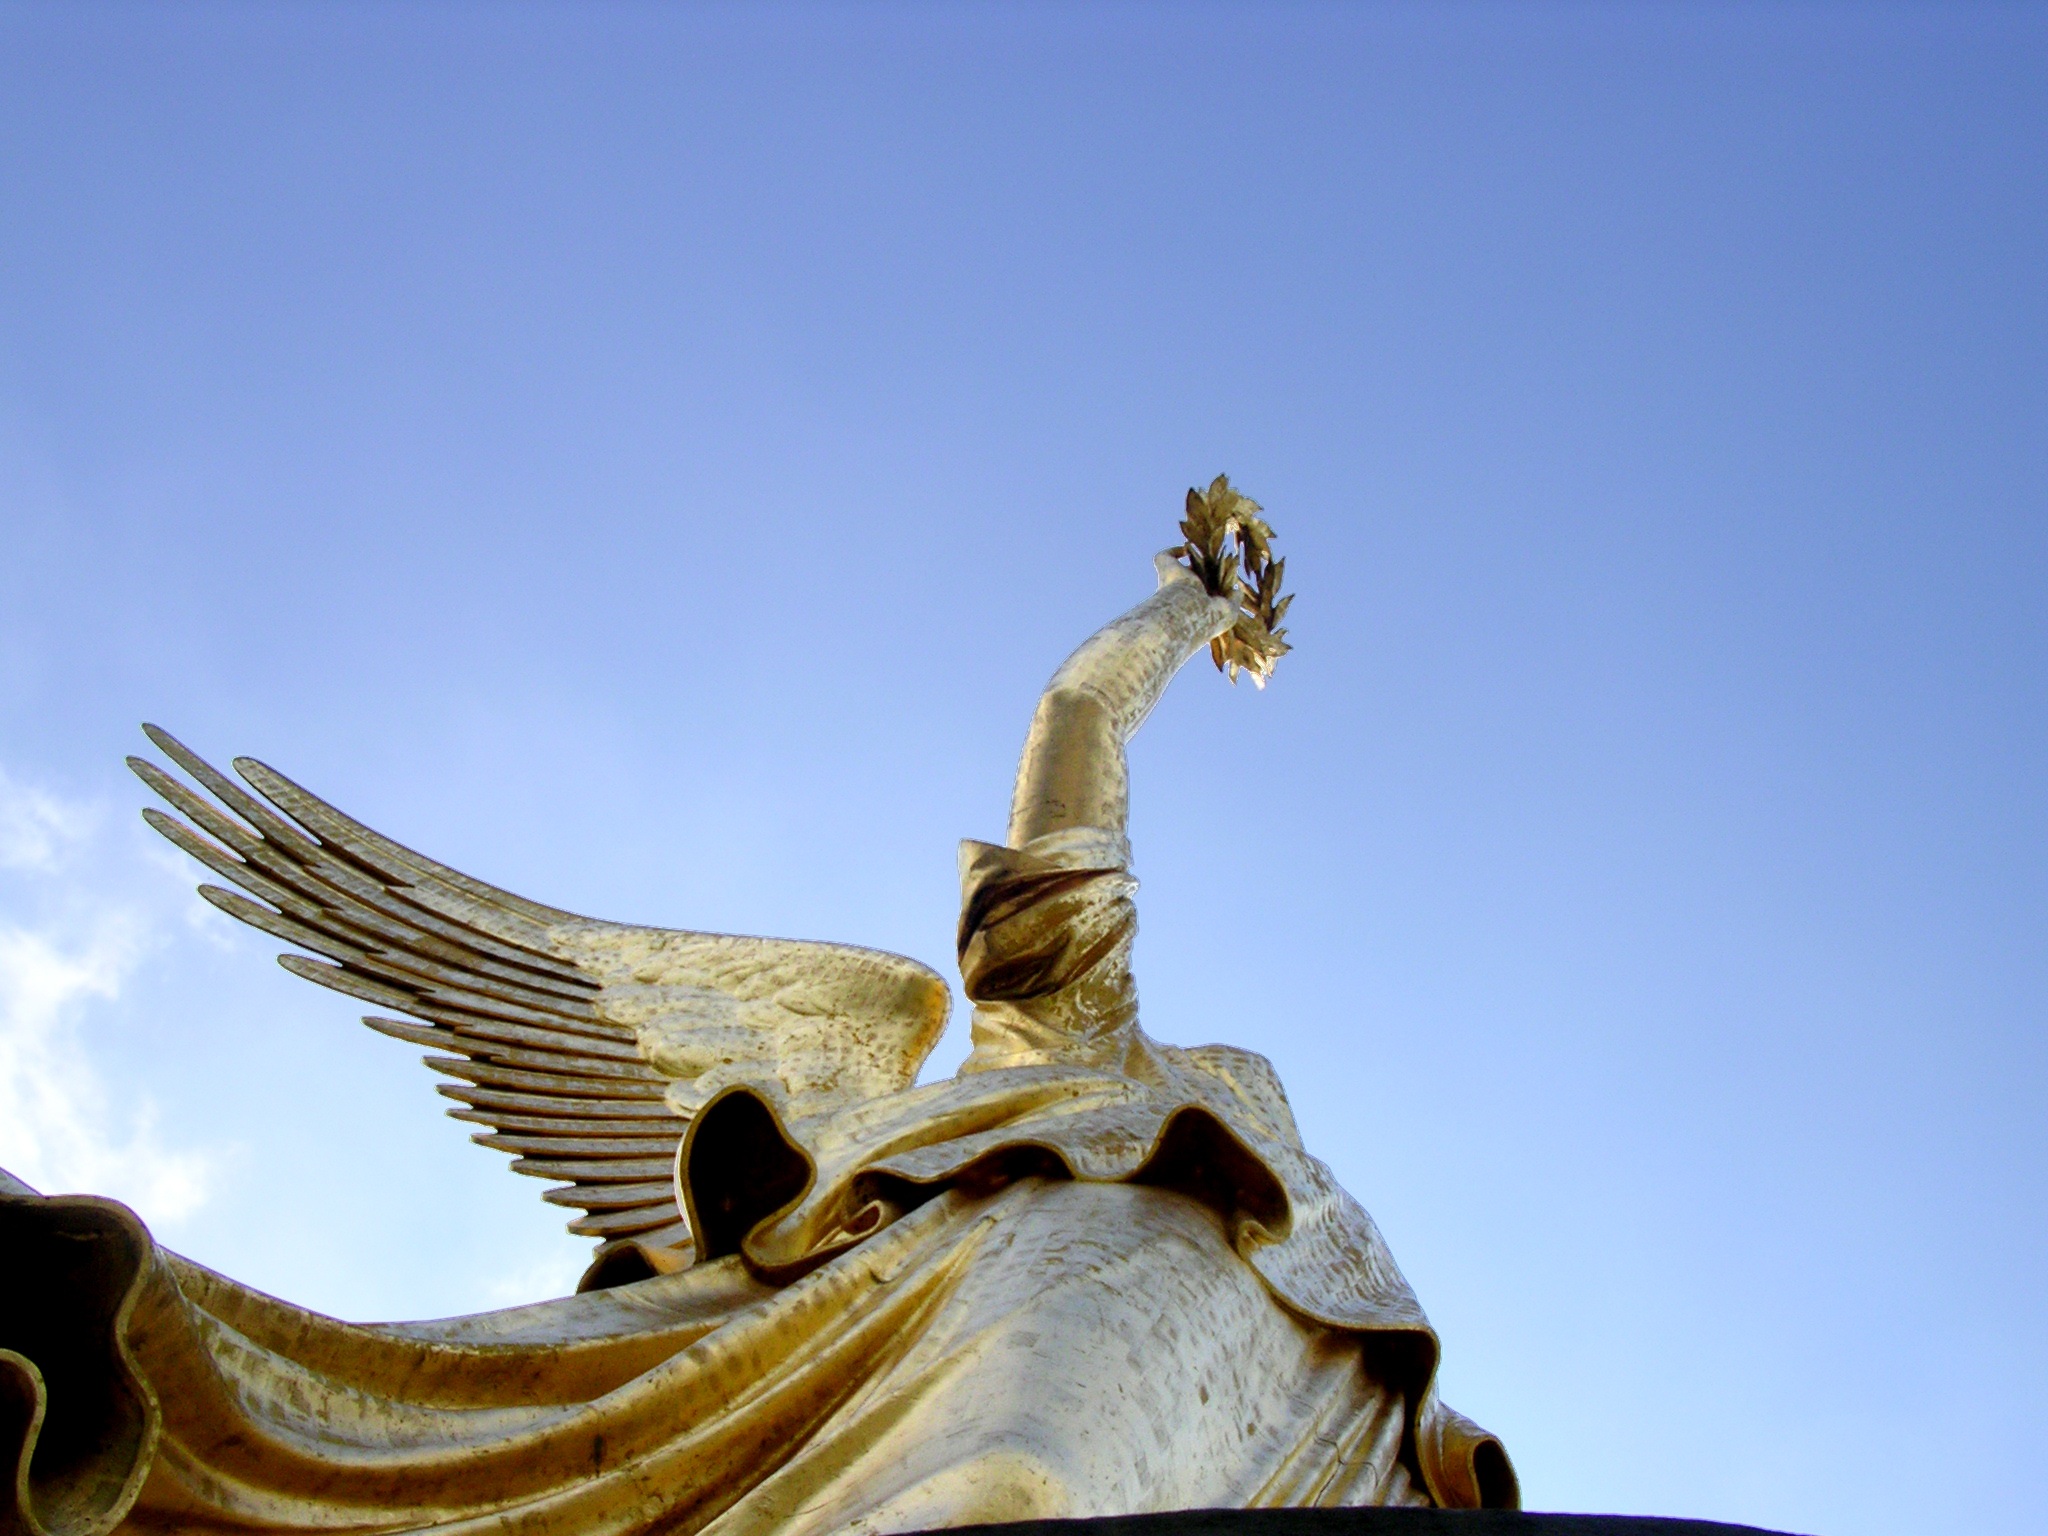
monument, statue, sculpture, art, temple, berlin, carving, mythology, siegess ule, gold else, ancient history